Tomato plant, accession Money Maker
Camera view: vertical (180 deg); turntable rotation: 60 degrees
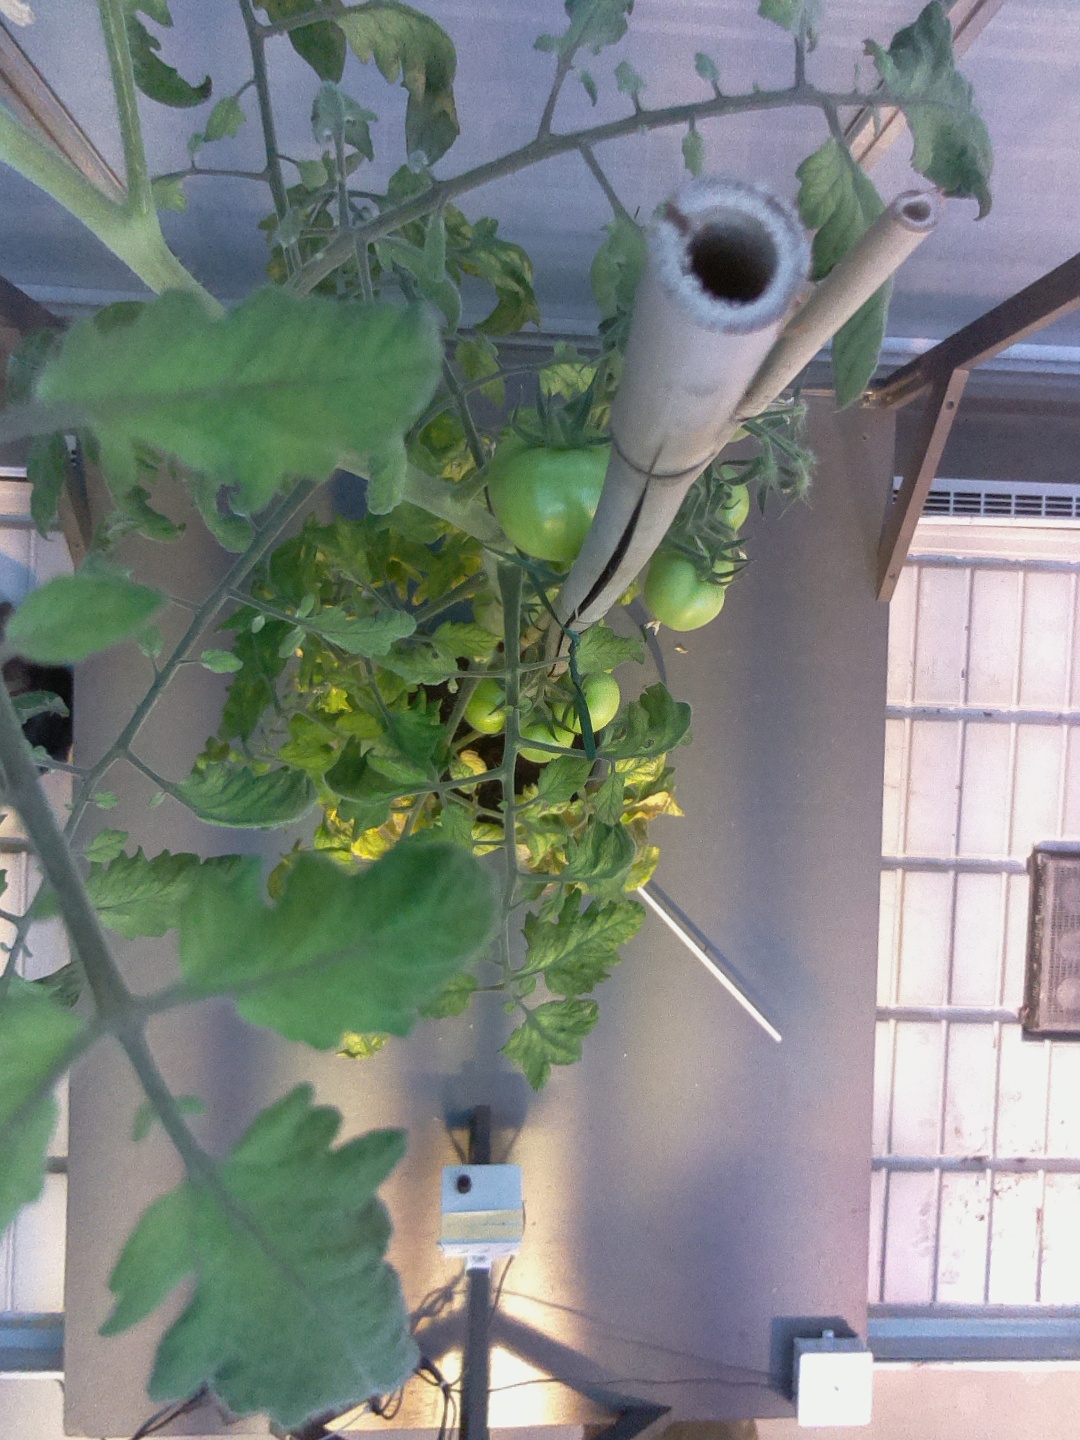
BBCH growth stage 75: 50%-60% of final fruit size